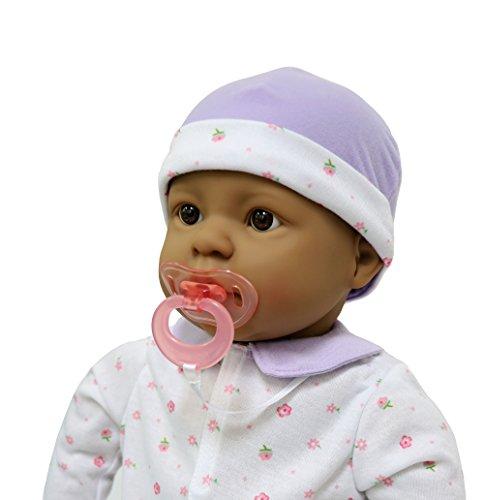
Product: JC Toys, La Baby Hispanic 20-inch Soft Body in Purple Play Doll - For Children 2 Years Or Older, Designed by Berenguer
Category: Toys & Games | Dolls & Accessories | Dolls
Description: Precious, soft body Hispanic baby doll with realistic and life-like vinyl head, arms, and legs - looks exactly like a real baby.
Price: $24.99
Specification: ProductDimensions:6x10x20inches|ItemWeight:2pounds|ShippingWeight:2.38pounds(Viewshippingratesandpolicies)|DomesticShipping:ItemcanbeshippedwithinU.S.|InternationalShipping:ThisitemcanbeshippedtoselectcountriesoutsideoftheU.S.LearnMore|ASIN:B074N4C6J7|Itemmodelnumber:15343|Manufacturerrecommendedage:24months-10years